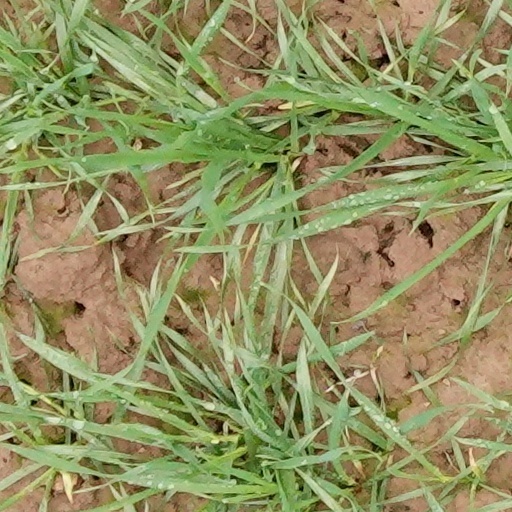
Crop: wheat